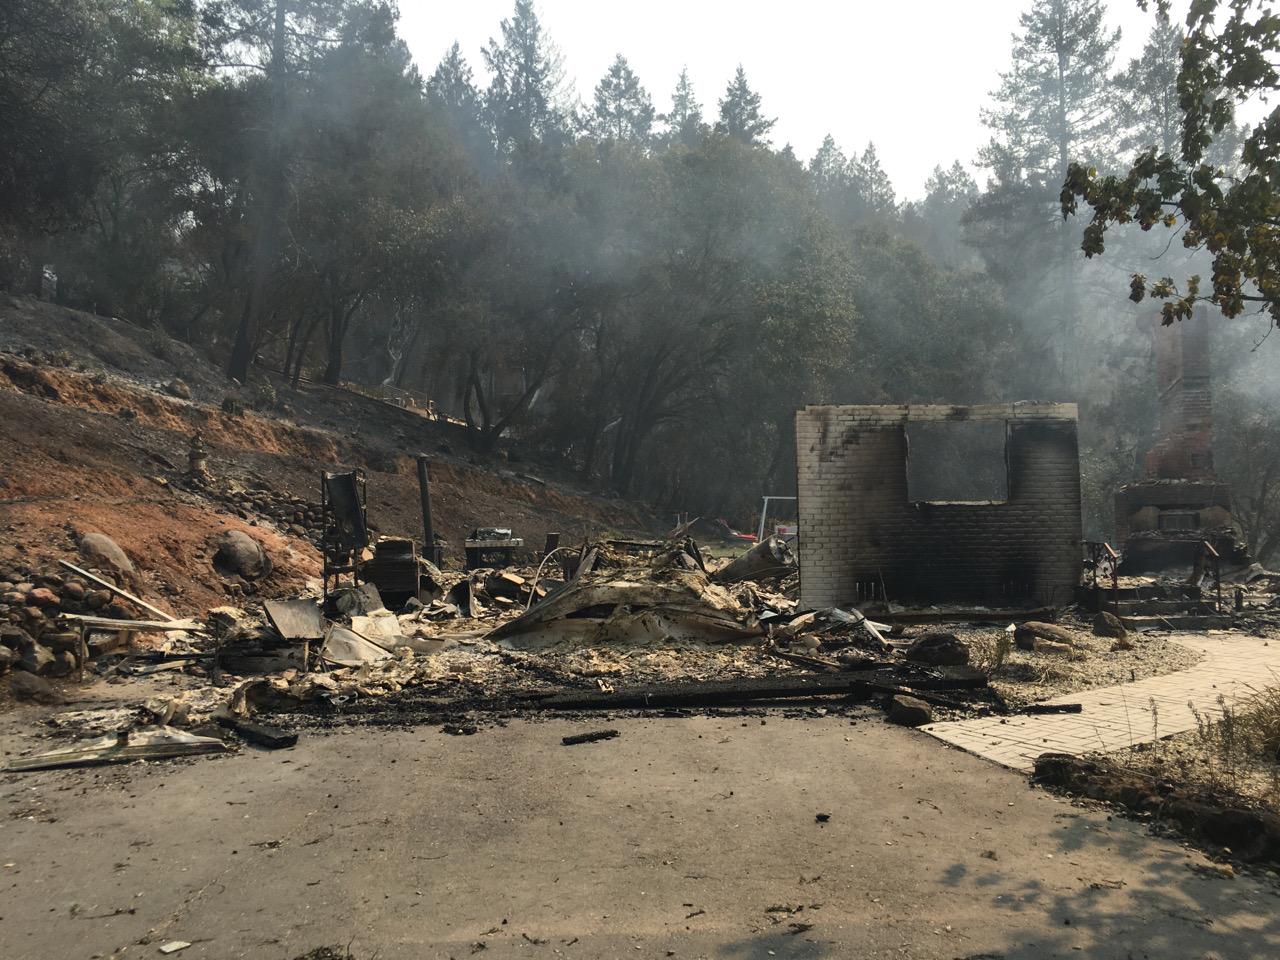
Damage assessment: destroyed